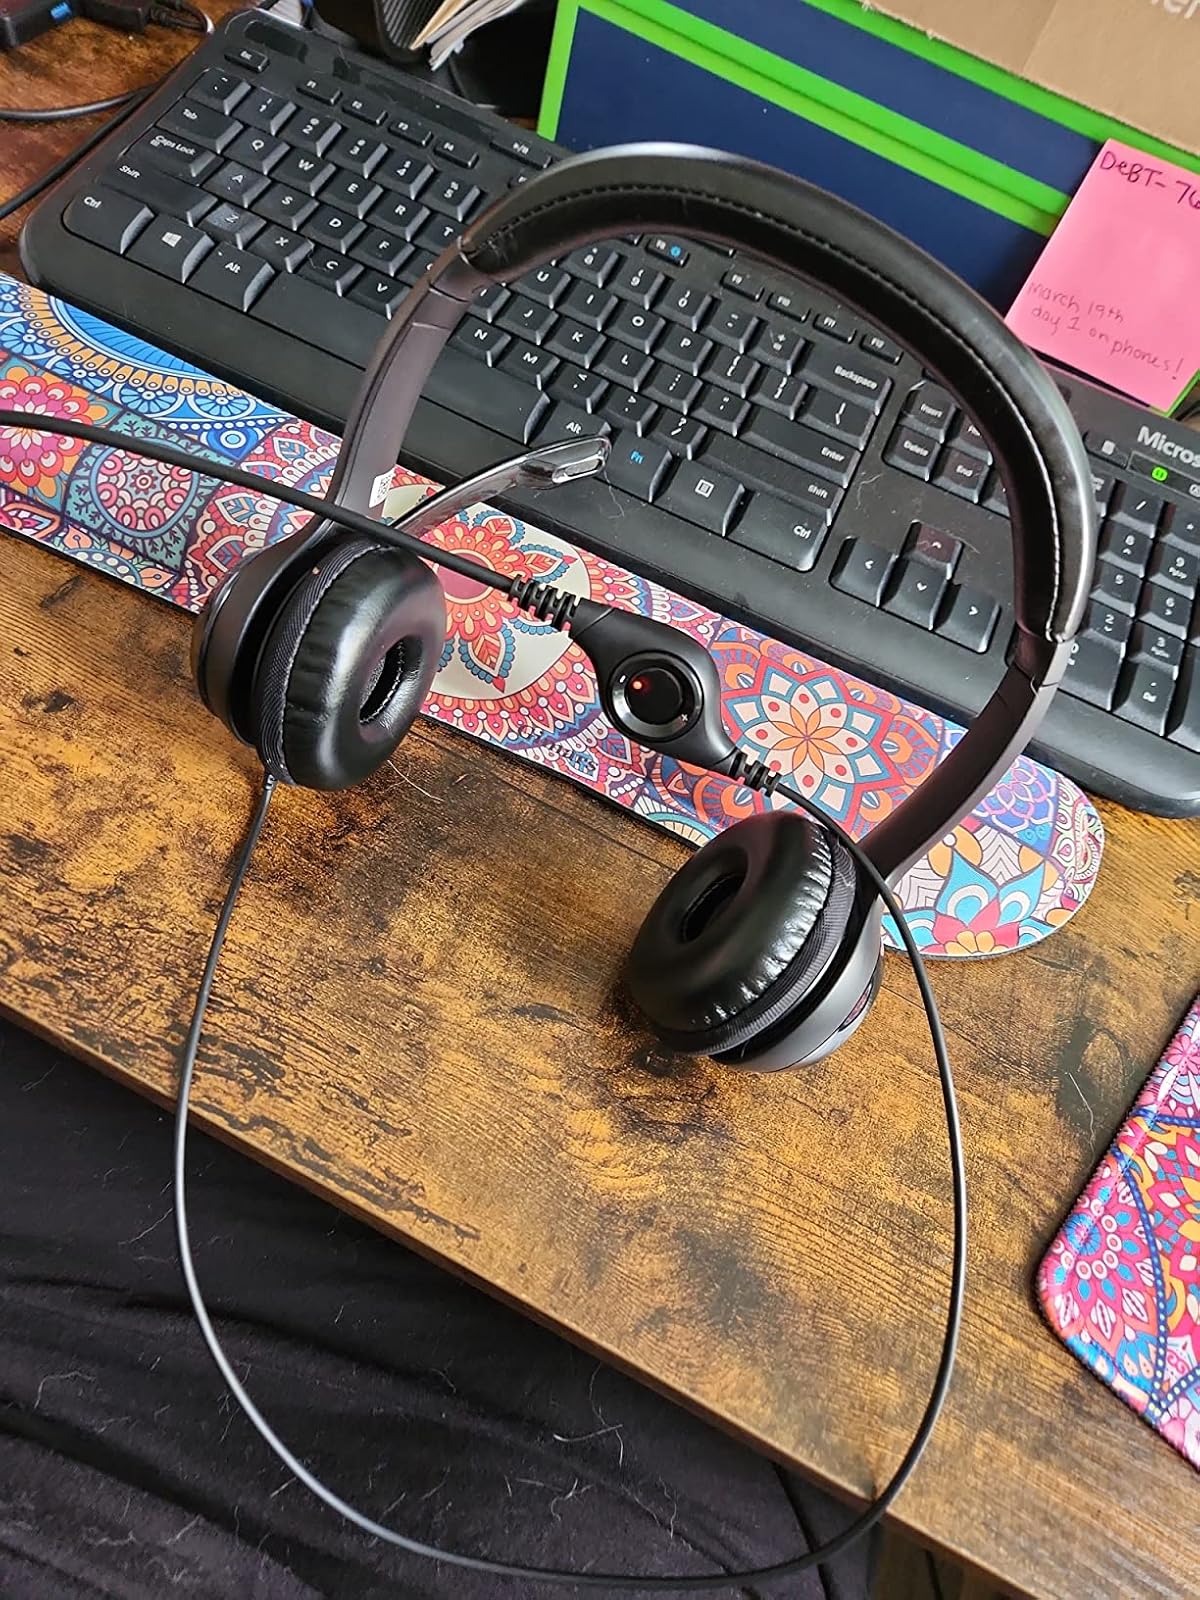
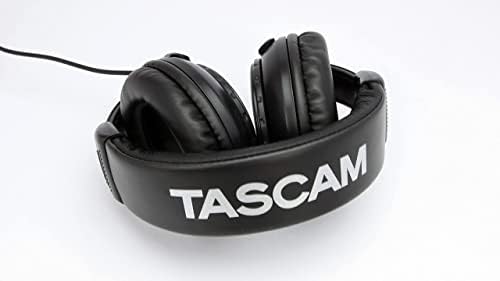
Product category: headphones
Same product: no